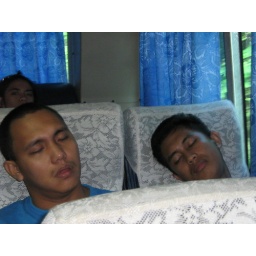
sleeping on the bus on the road in Bohol..